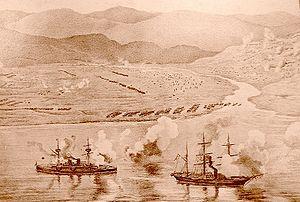
La bataille de Concón est livrée le 21 août 1891 pendant la guerre civile chilienne de 1891. L'armée rebelle du Congrès, appuyée par l'artillerie du croiseur Esmeralda et de la corvette O'Higgins attaque les troupes loyales au président José Manuel Balmaceda Fernández et remporte une victoire décisive.